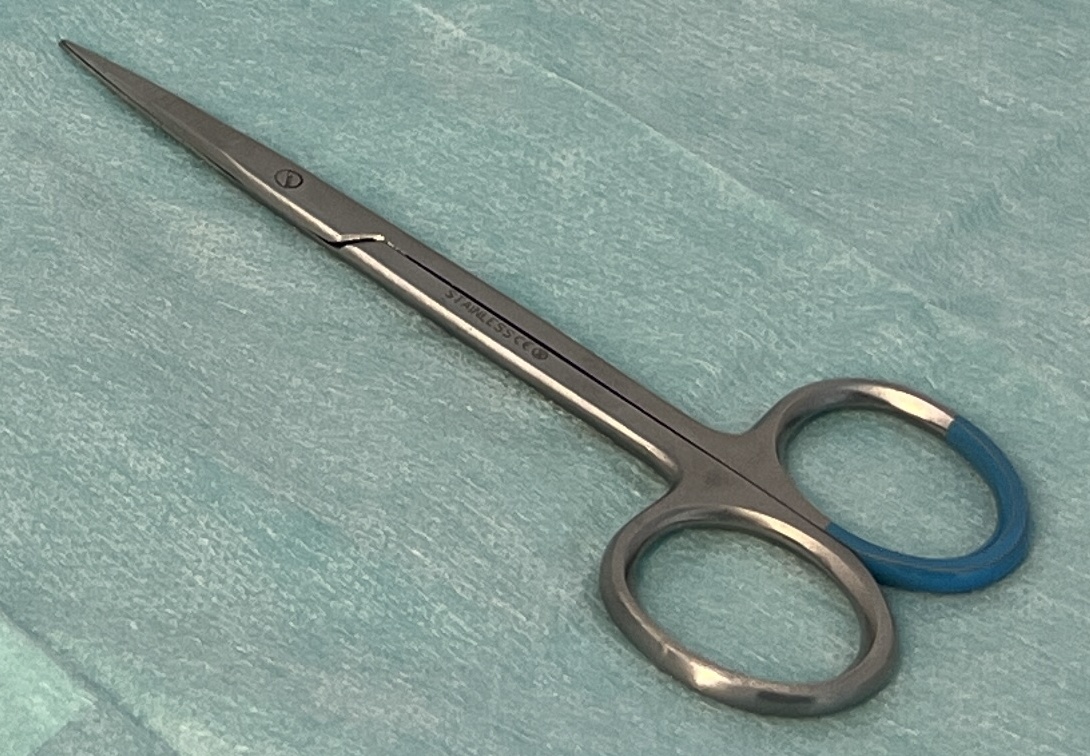
Hinged instrument state: closed